Liu Bei

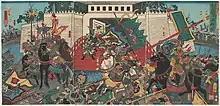
Edo period illustration of Liu Bei breaking the Siege of Beihai along with Taishi Ci, Guan Yu and Zhang Fei

When Emperor Ling died in 189, the land fell into chaos. Therefore, Liu Bei raised an army and joined the Campaign against Dong Zhuo. Later, when he returned to Gaotang County, the commandery was overwhelmed by rebels, so he opted to move north to join an old friend, the warlord Gongsun Zan. In 191, they scored a major victory against another warlord Yuan Shao (the leader of the former alliance against Dong Zhuo) in their struggle for control of Ji Province and Qing Province. Gongsun Zan nominated Liu Bei to be the Chancellor of Pingyuan State and sent him to join his subordinate Tian Kai in fighting Yuan Shao's eldest son Yuan Tan in Qing Province. In defending against the governor of Ji province, Yuan Shao he fought many battles with distinction. Therefore, he was appointed probationary Prefect (令) of Pingyuan and later was made the concurrent Chancellor (相).